Eli Thompson Fryer

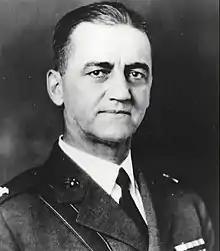
BG Eli Thompson Fryer

Eli Thompson Fryer (August 22, 1878 – June 6, 1963) was a United States Marine Corps brigadier general who was a recipient of the Medal of Honor for valor in action on July 21–22 April 1914 at Vera Cruz, Mexico. A former member of West Point's class of 1901, he joined the United States Marine Corps in 1900.